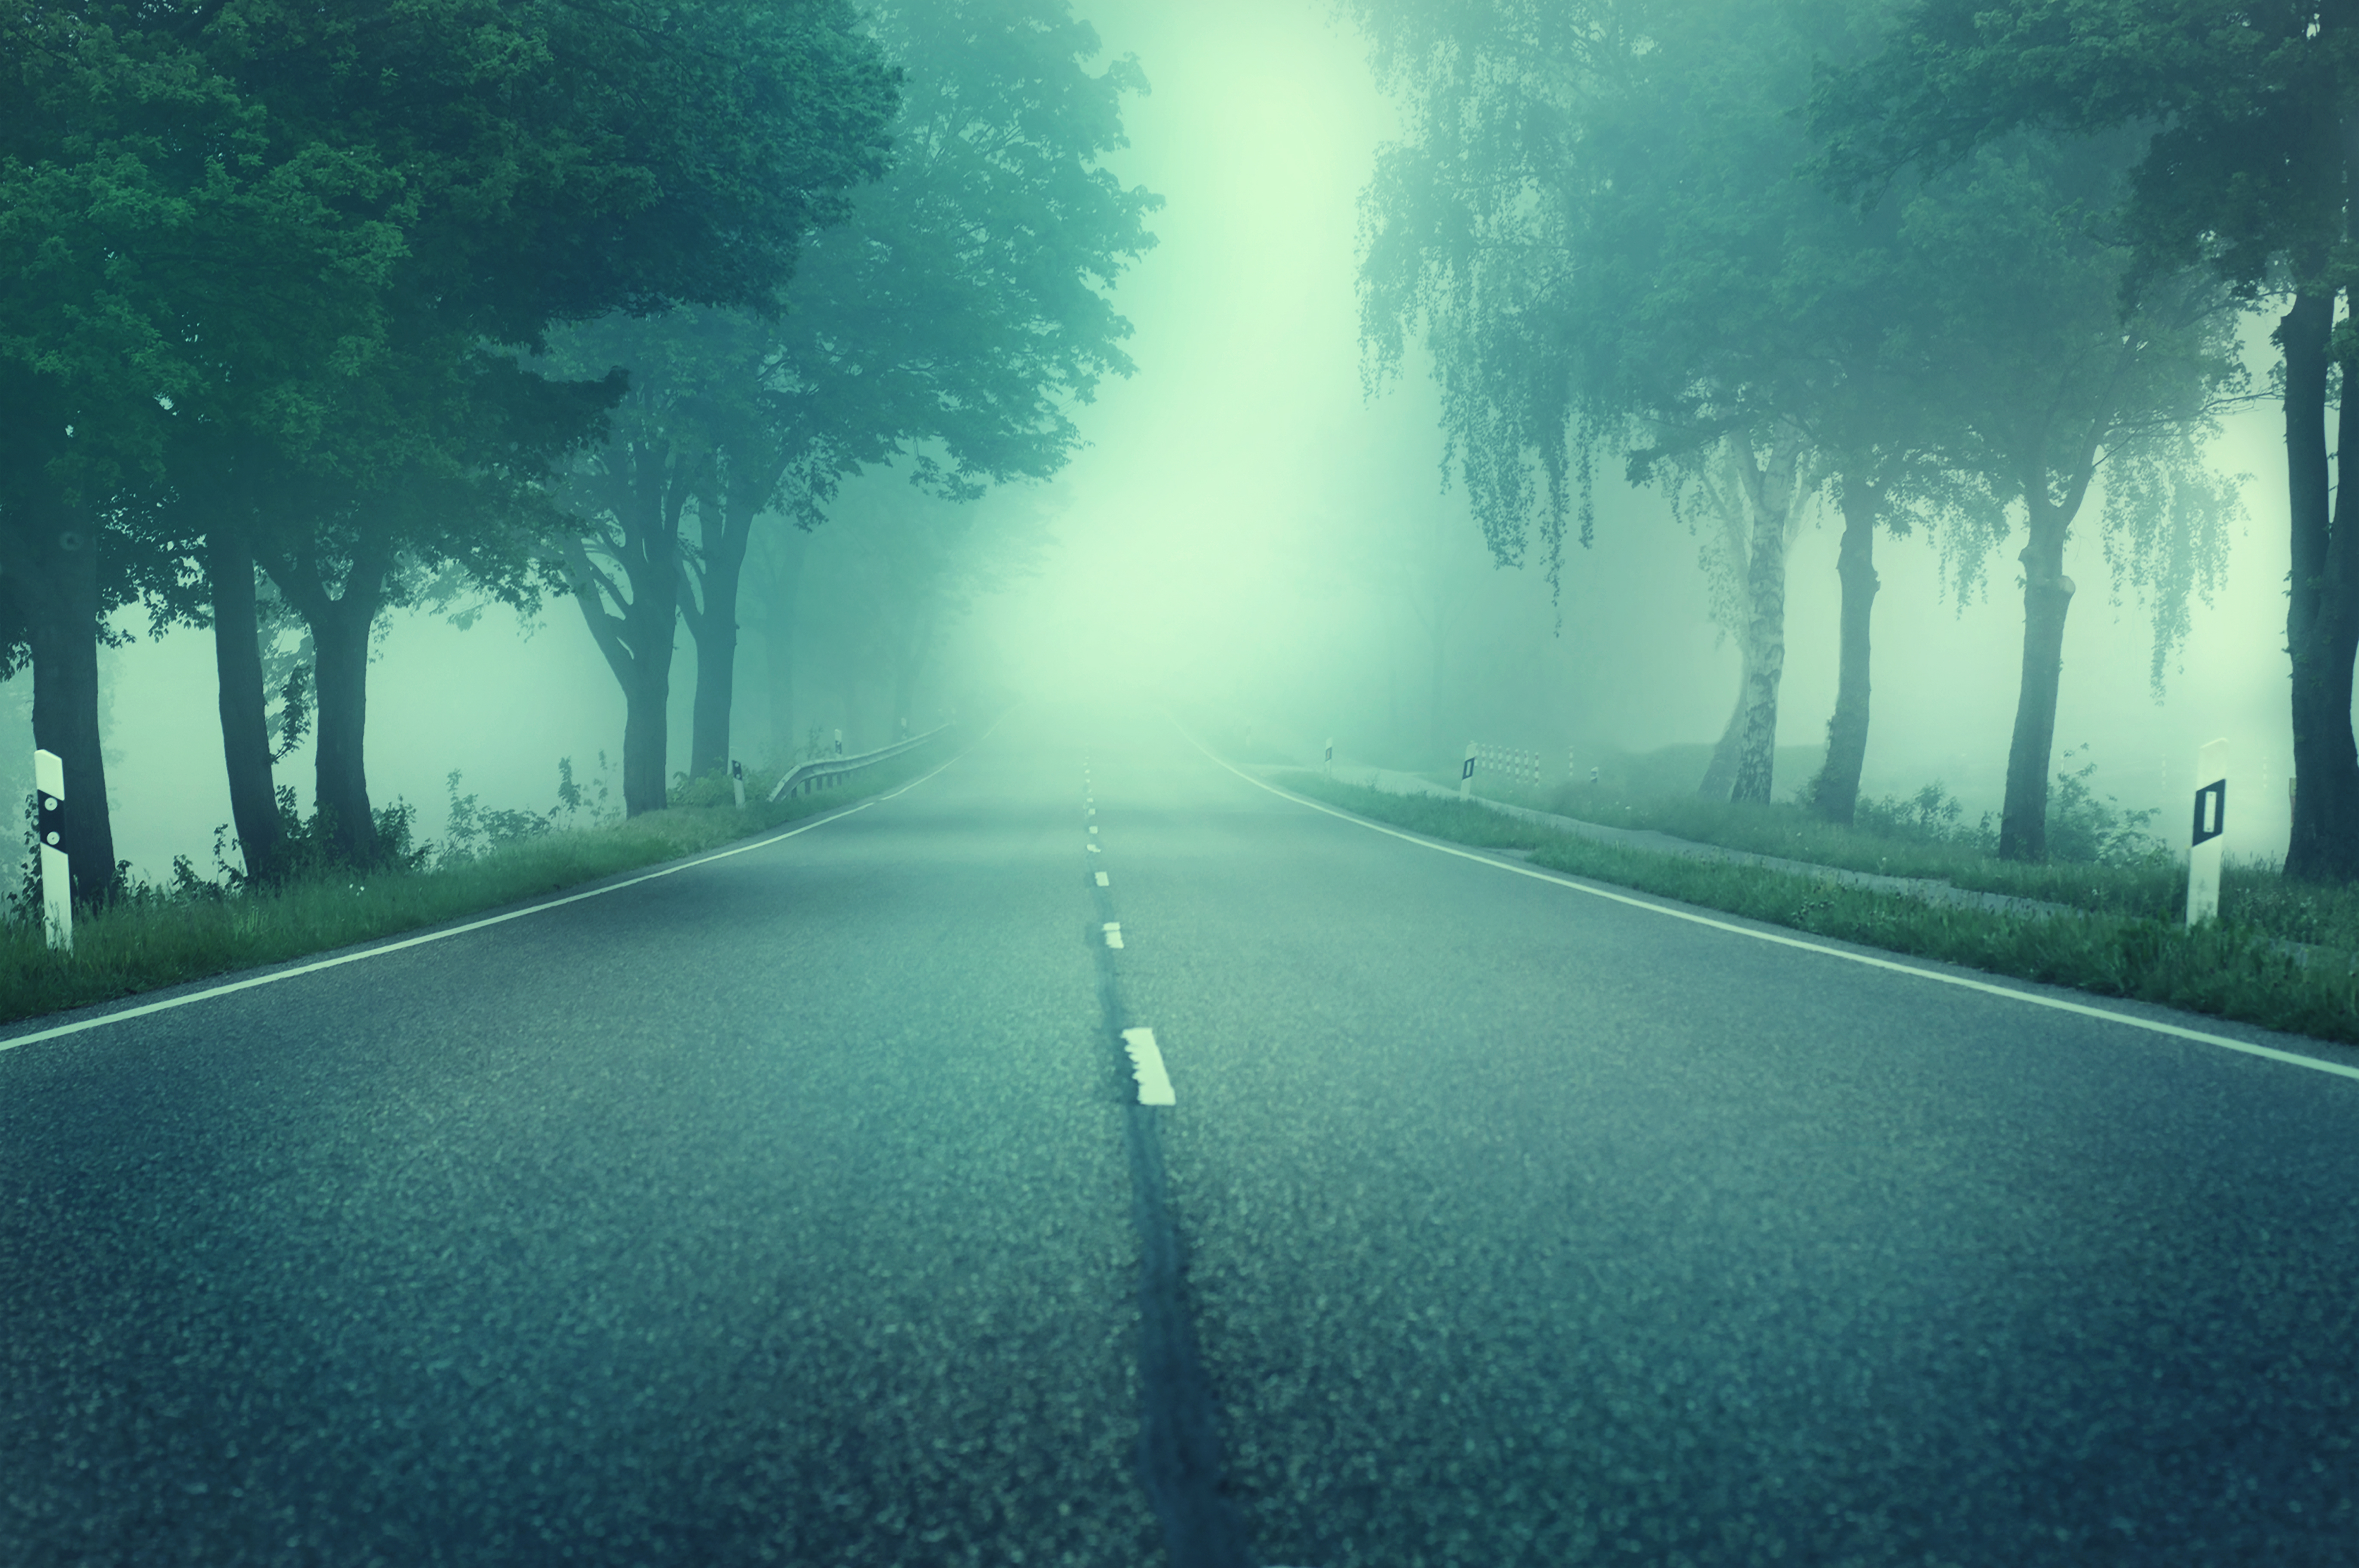
road, trees, fog, asphalt, empty, creepy, mysterious, atmosphere, dreariness, landscape, highway, lonely, twilight, muted, atmospheric phenomenon, nature, sky, green, mode of transport, morning, natural landscape, mist, tree, haze, lane, infrastructure, thoroughfare, road surface, line, sunlight, calm, plant, forest